Joan Boocock Lee

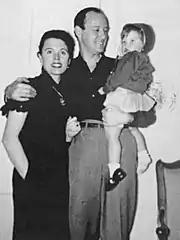
Joan B. Lee with her husband Stan and daughter Joan "J. C." Lee in the 1950s

Joan Boocock Lee (5 February 1922 – 6 July 2017) was a British actress. She was the wife of comic book creator Stan Lee, whom she met in New York City in the 1940s while working as a hat model. In her later years, Lee became a voice actress and appeared in the "" and "Fantastic Four" animated series in the 1990s. Kevin Smith referred to Joan as "Stan's personal superhero" and "Marvel Muse".